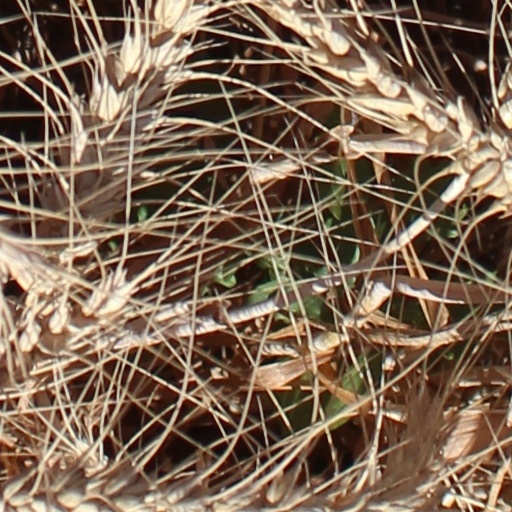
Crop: wheat